Corrour railway station

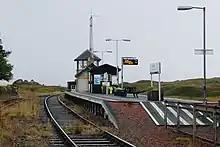
The little-used (since 1985) platform at Corrour; the old signal box can be seen immediately beyond the platform.

Corrour is unstaffed and there are no ticket-issuing facilities. There are no departure announcements but there is WiFi, a telephone help point, an electronic departure display and a Caledonian Sleeper digital information point. There is a shelter with bench seats and cycle racks. The station is lit by electric lights.